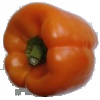
Label: Pepper Orange 1